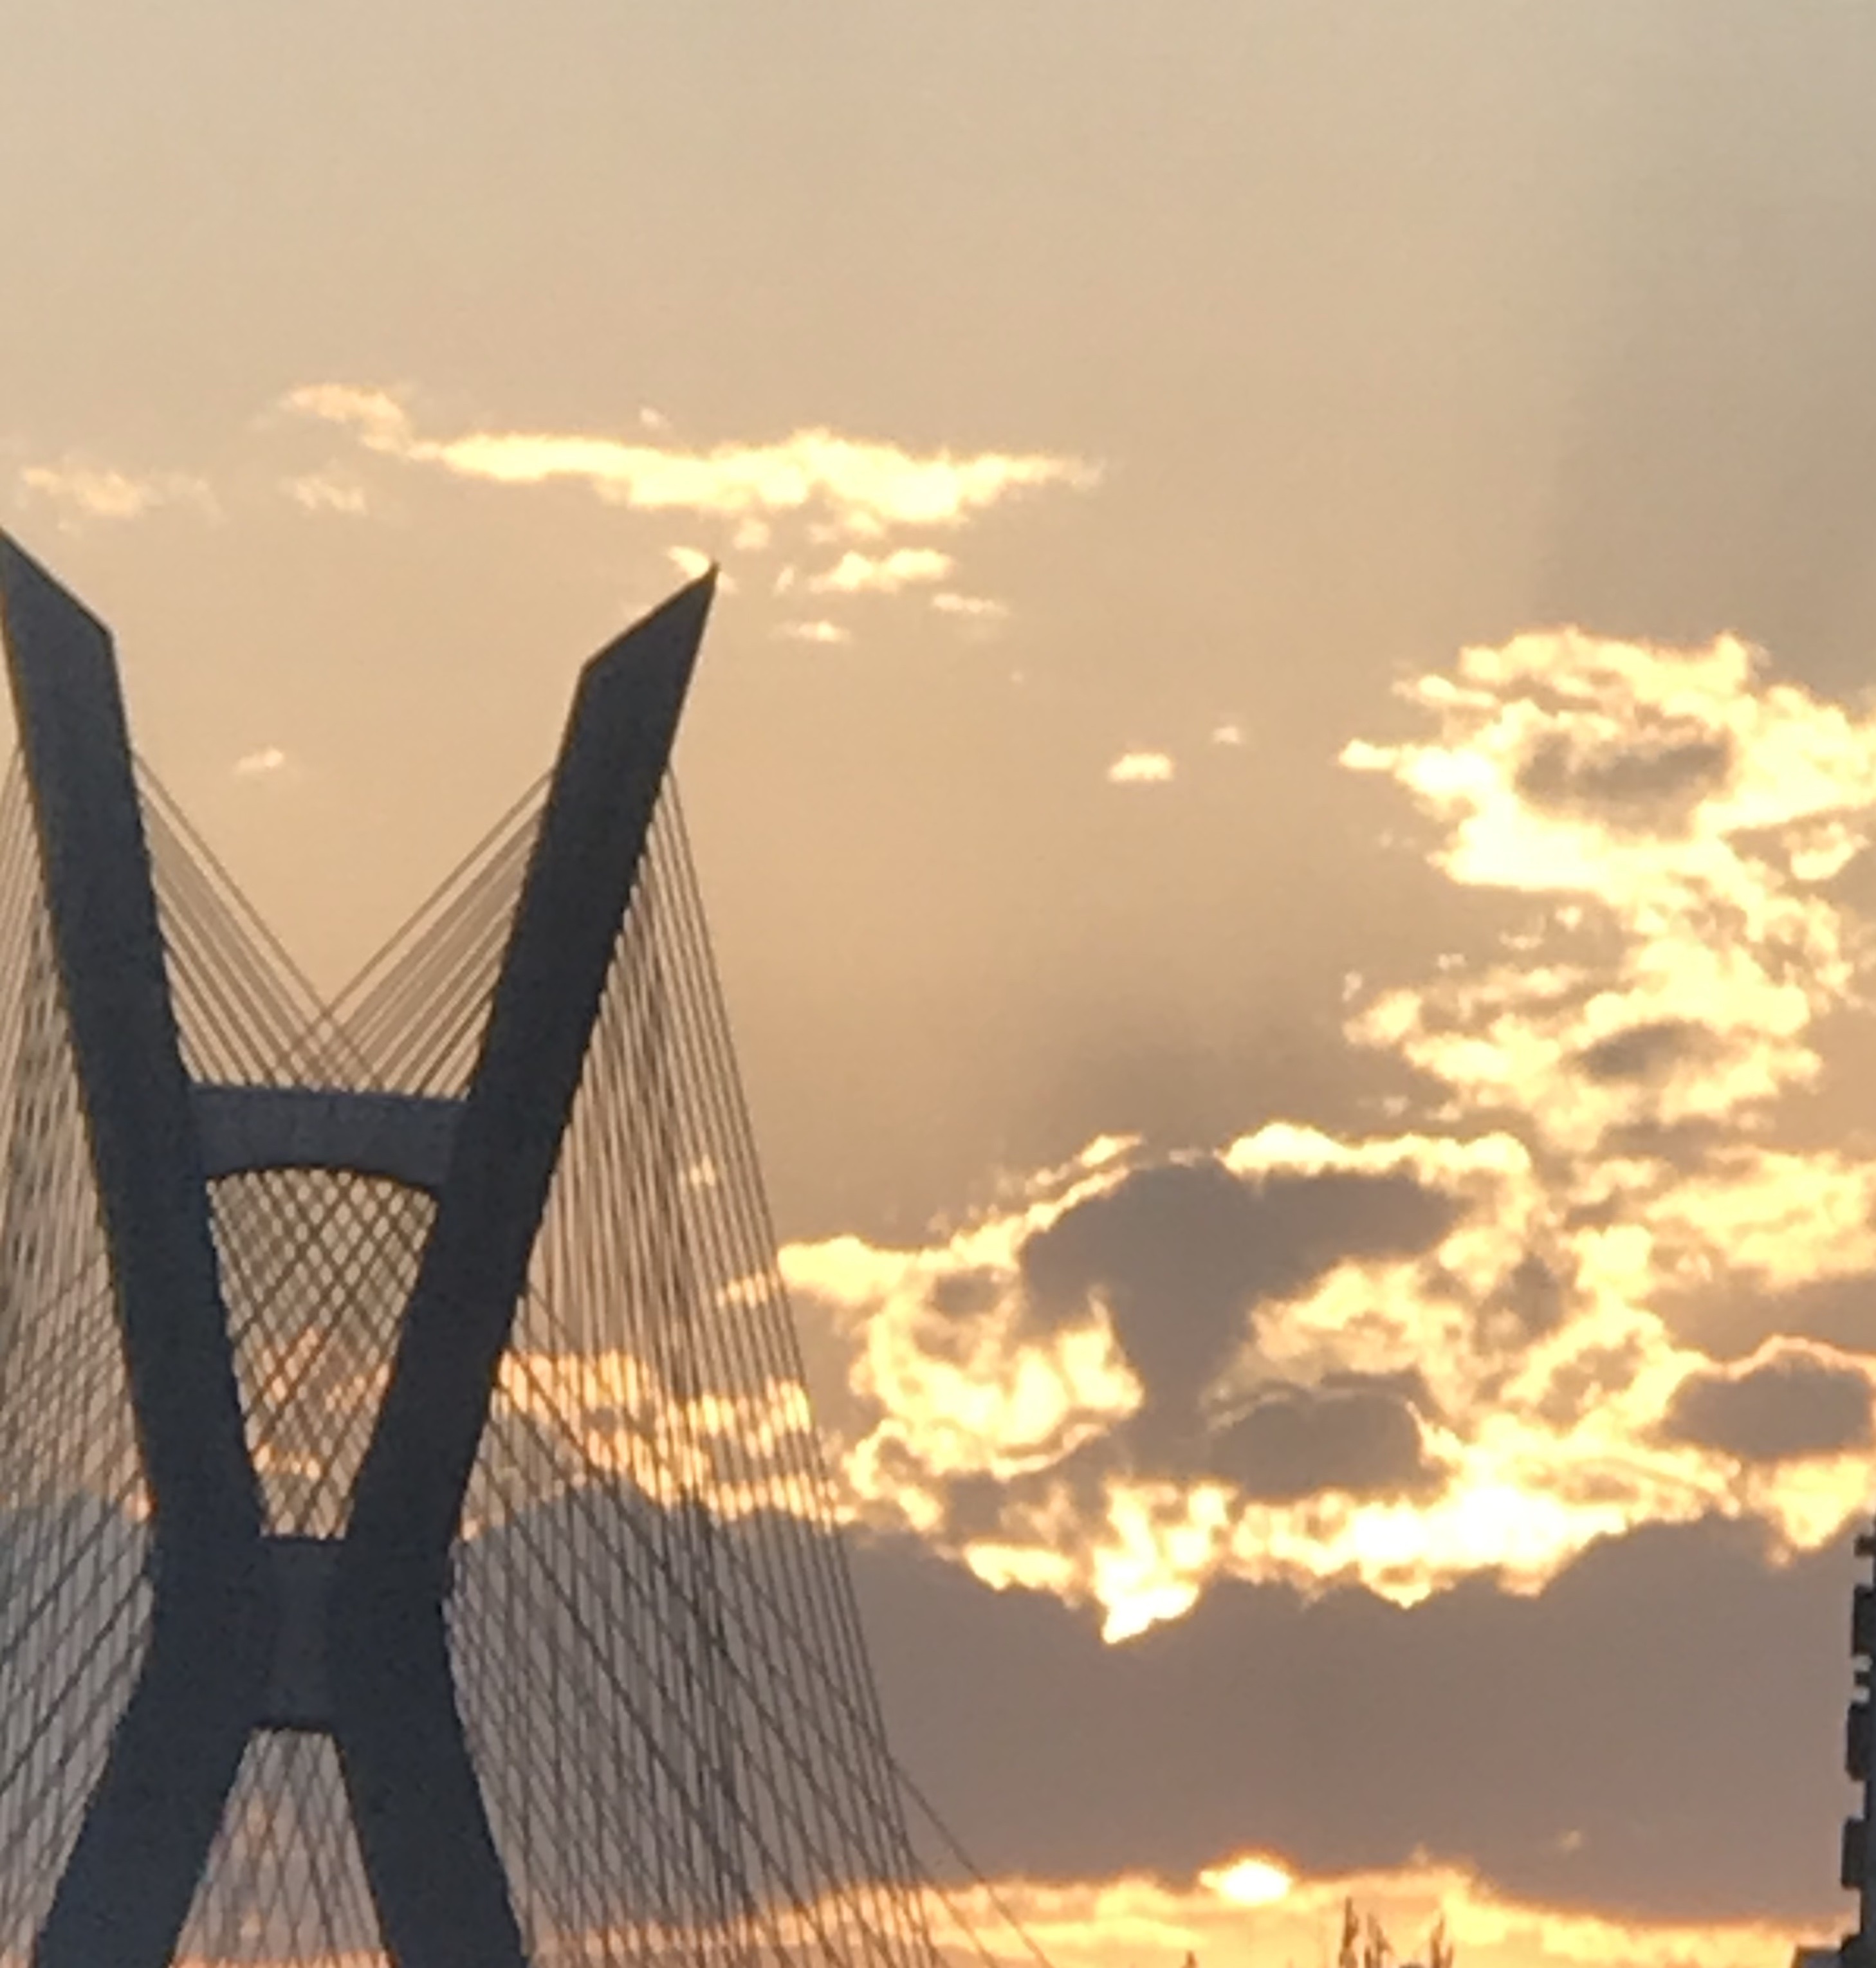
bridge, sky, cloud, evening, sunlight, dusk, morning, sunset, cumulus, afterglow, net, sunrise, silhouette, cable stayed bridge, extradosed bridge, dawn